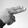
ASL letter: H